Yamaha TT600R

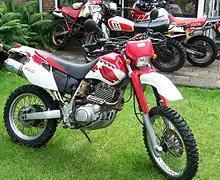
TT600R

The Yamaha TT600R is an enduro motorcycle from Yamaha Motor Company closely related to the XT series of air-cooled single cylinder engines. The TT600R model was released in 1998 to 2002, where it was replaced in 2003 by the TT600RE that was available from 2003 to 2007. It is no longer offered in its present form.